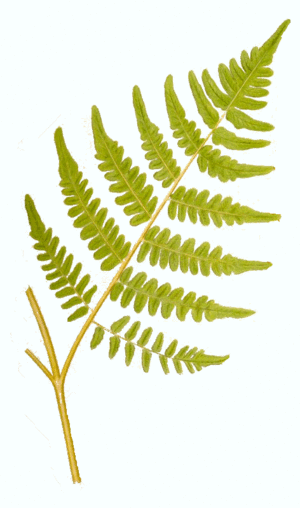
Fronde d'une fougère (Pteridium aquilinum)